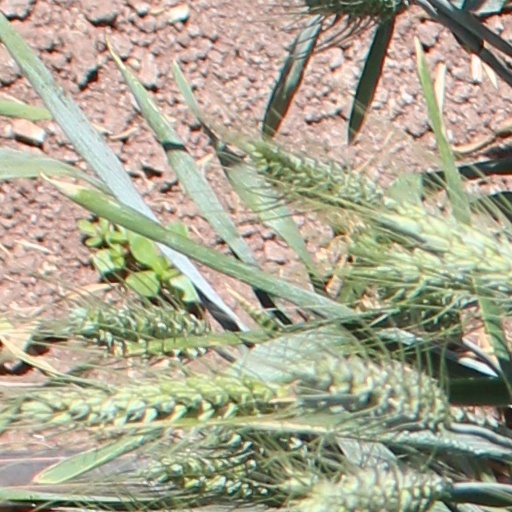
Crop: wheat